Case Closed: The Phantom of Baker Street

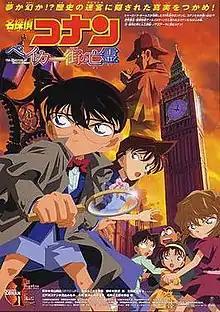
Theatrical release poster

Case Closed: The Phantom of Baker Street, known as in Japan, is the 2002 Japanese animated science fiction mystery film and the sixth "Case Closed" feature film, released in Japan on April 20, 2002. "The Phantom of Baker Street" is the first film in the series written by Hisashi Nozawa. This was the last of the "Case Closed" films done in cel animation. It was released on February 16, 2010, in America on DVD. This film brought 3.4 billion yen in the box office. The story features several characters from and references to the Sherlock Holmes series, which "Detective Conan" is heavily inspired by, and Jack the Ripper.